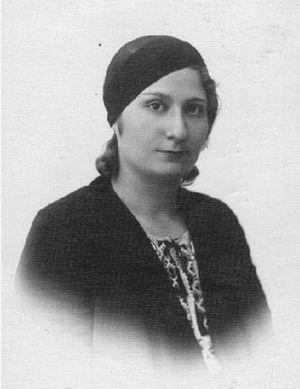
Tarab Abdul Hadi, en arabe : طرب عبد الهادي, ou Tarab Abd al-Hadi, née en 1910 à Jénine, est une militante pour la défense des droits des femmes palestiniennes. En 1929, elle co-organise le Congrès des femmes arabes palestiniennes, première organisation féminine en Palestine sous mandat britannique. Elle est également une membre active du groupe qui découle de ce congrès, l'Association des femmes arabes.